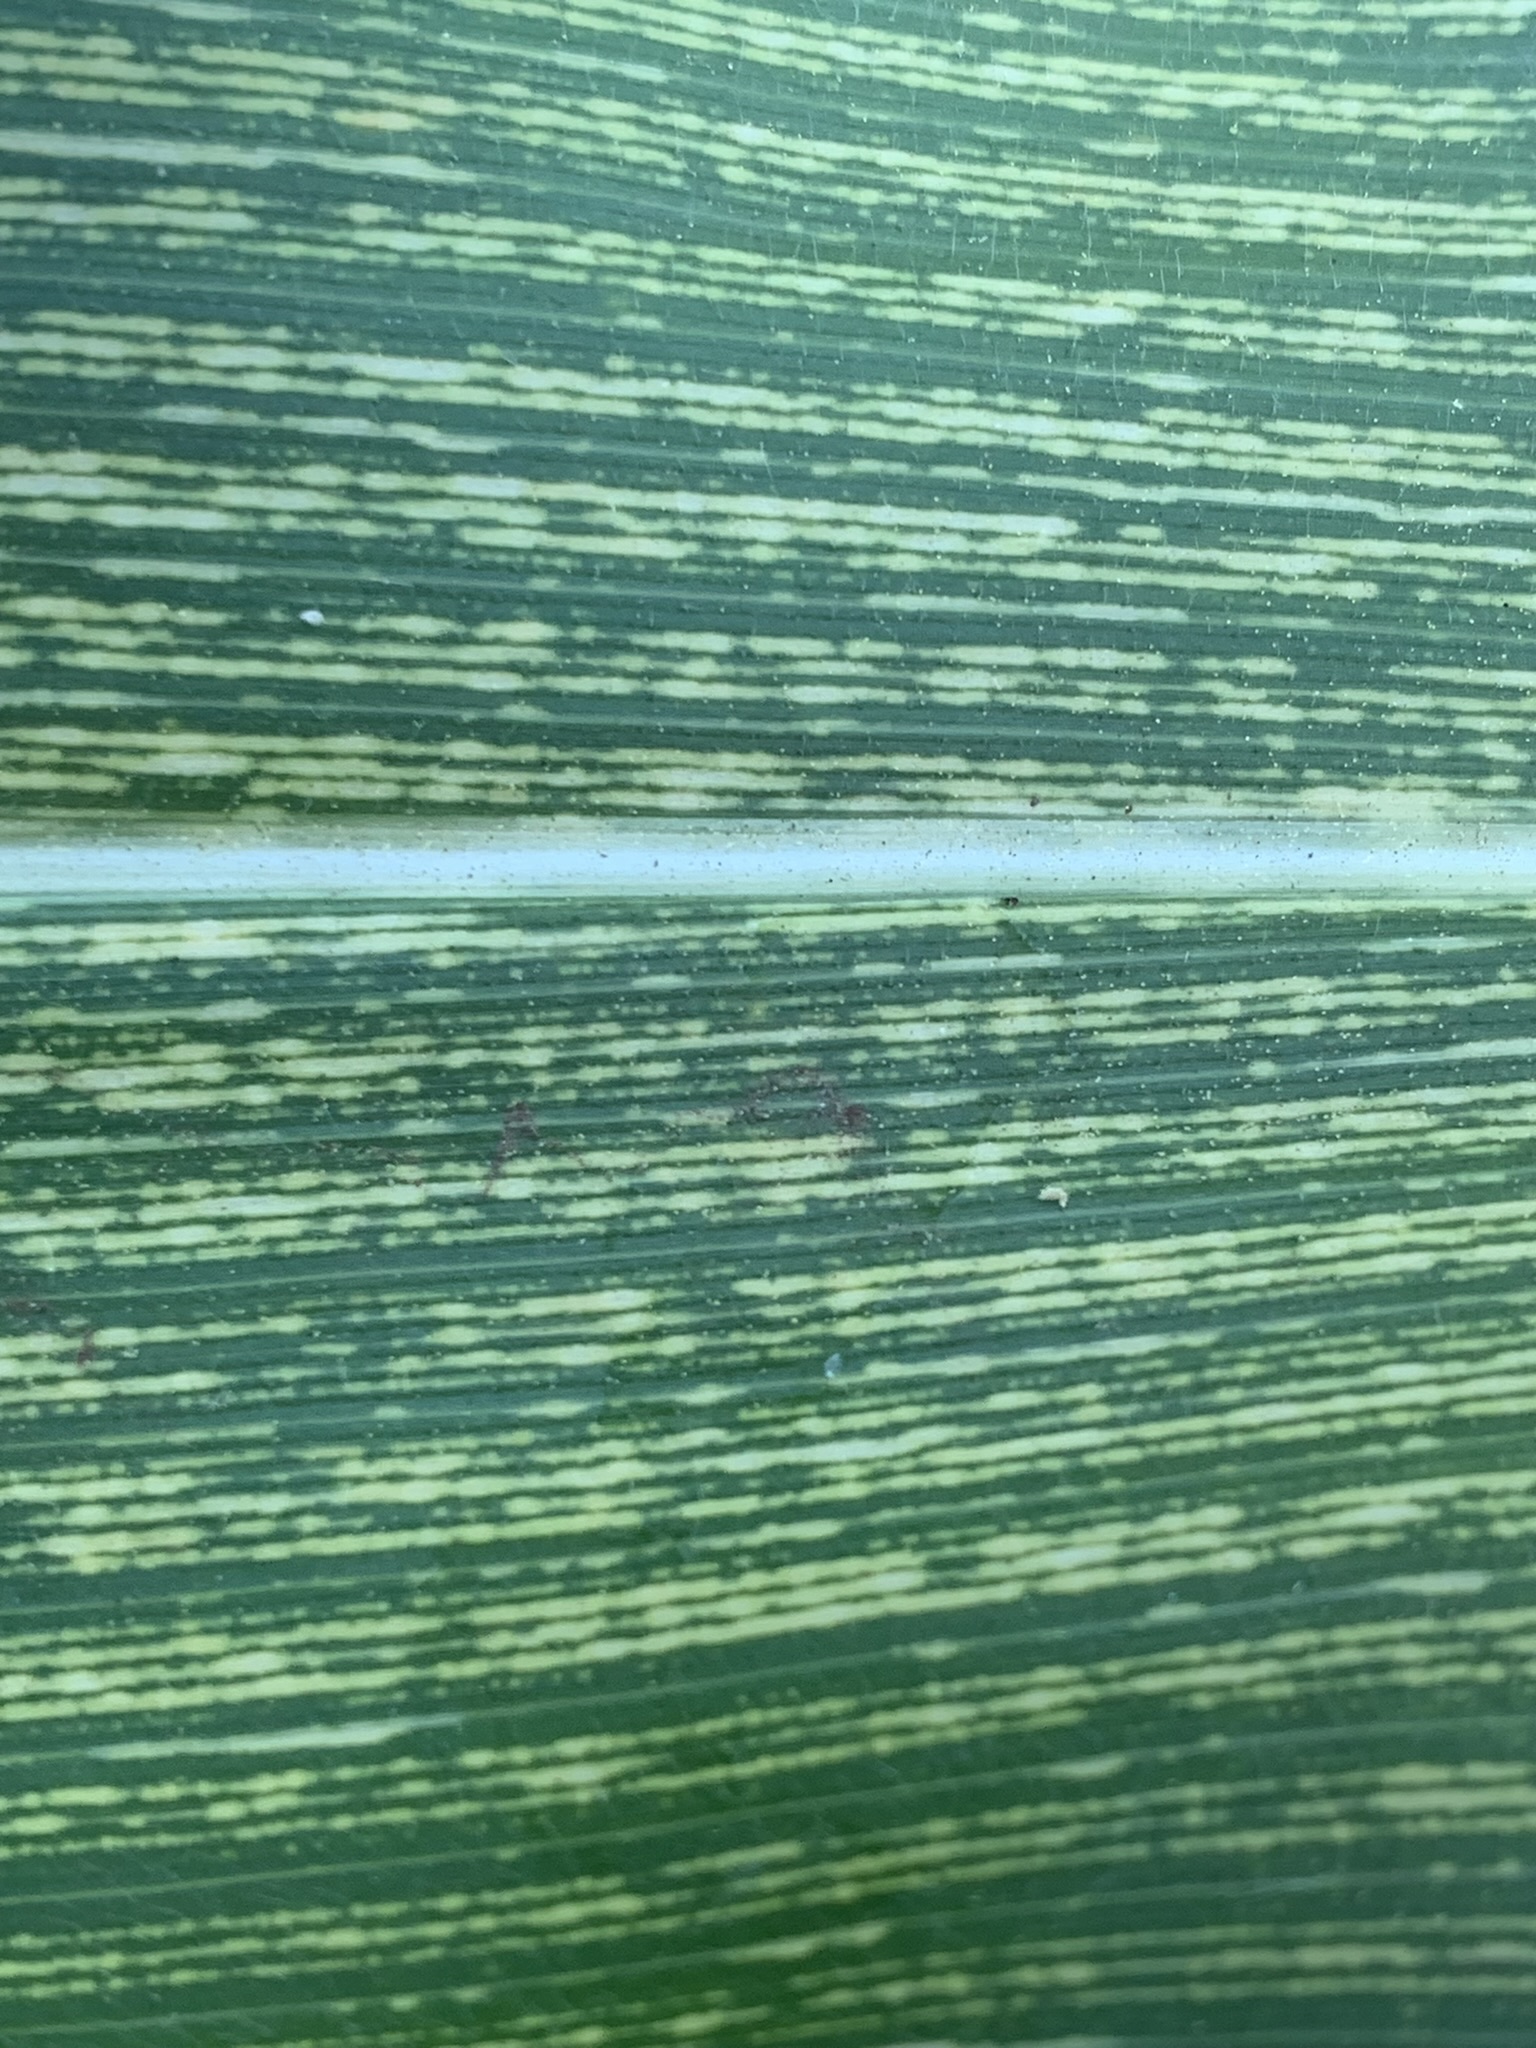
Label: MSV